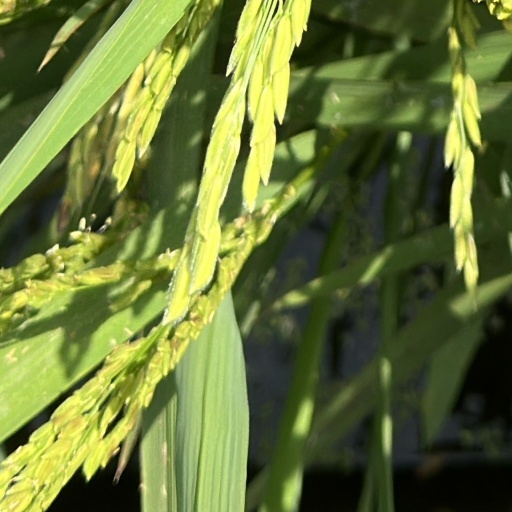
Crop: rice